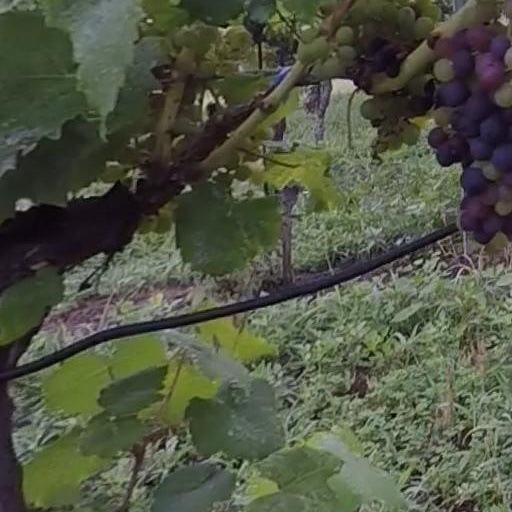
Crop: grape